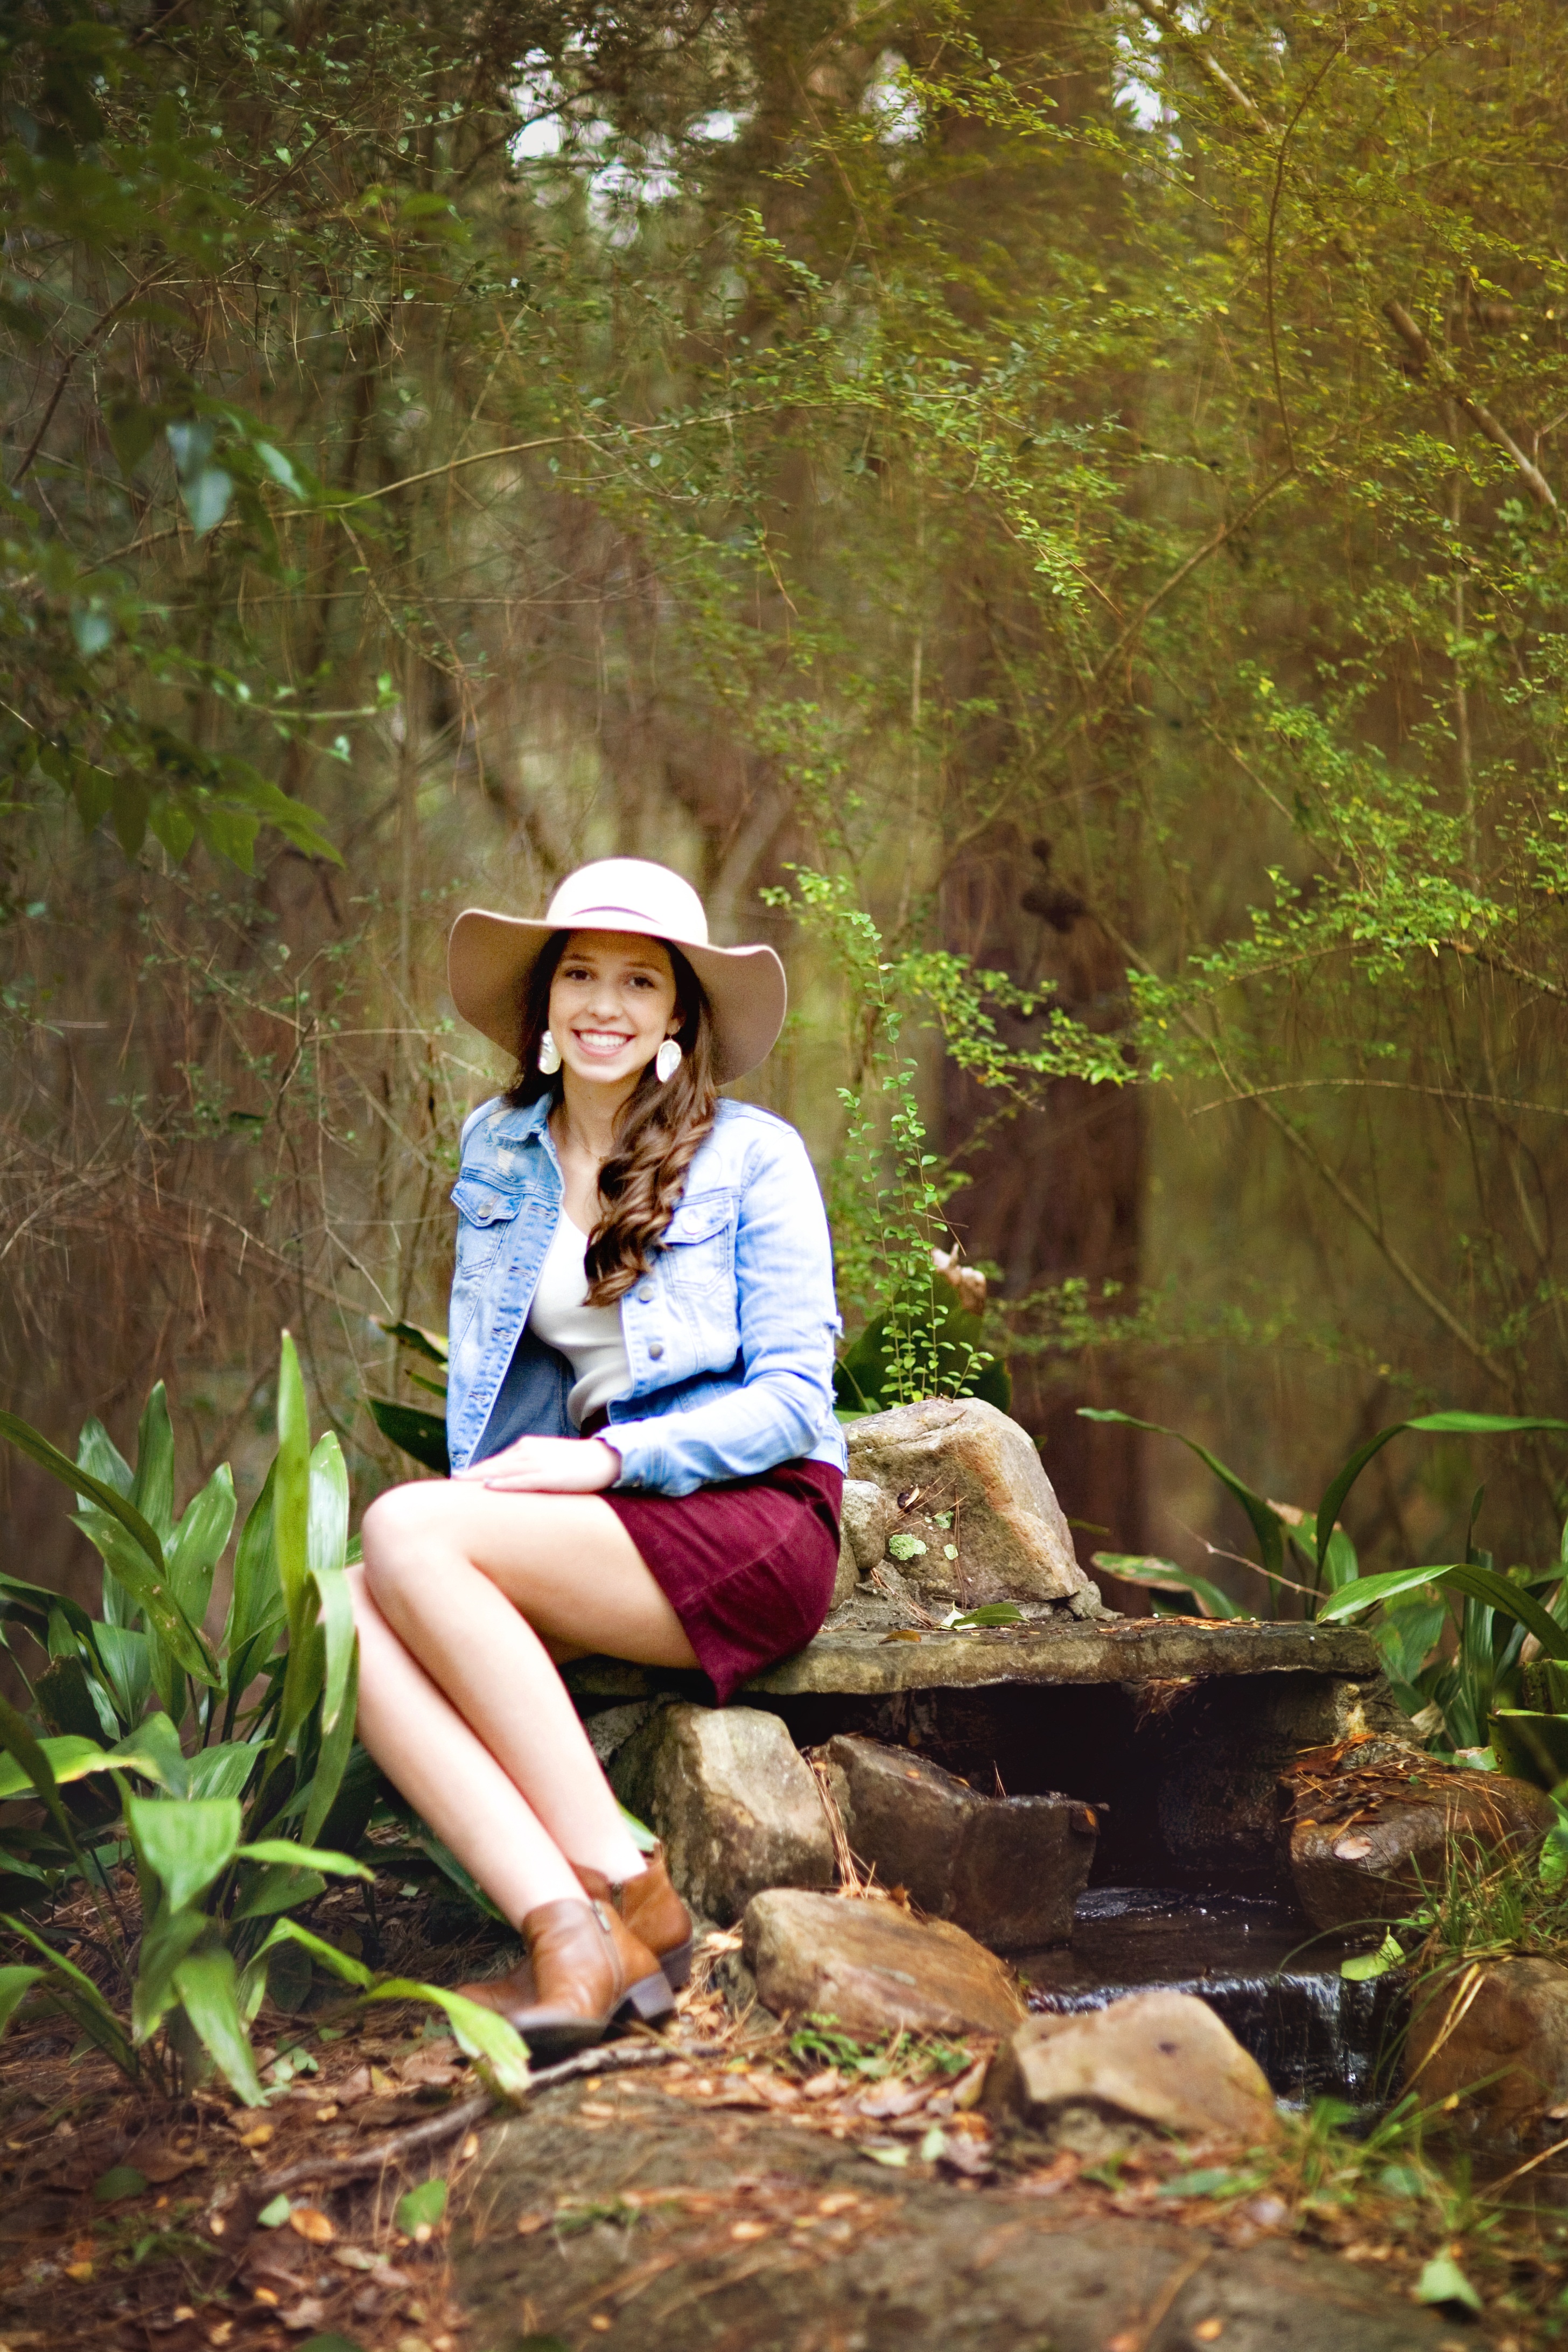
beauty, girl, outdoors, attractive, senior photo, people, happy, young, teenage, youth, cute, sitting